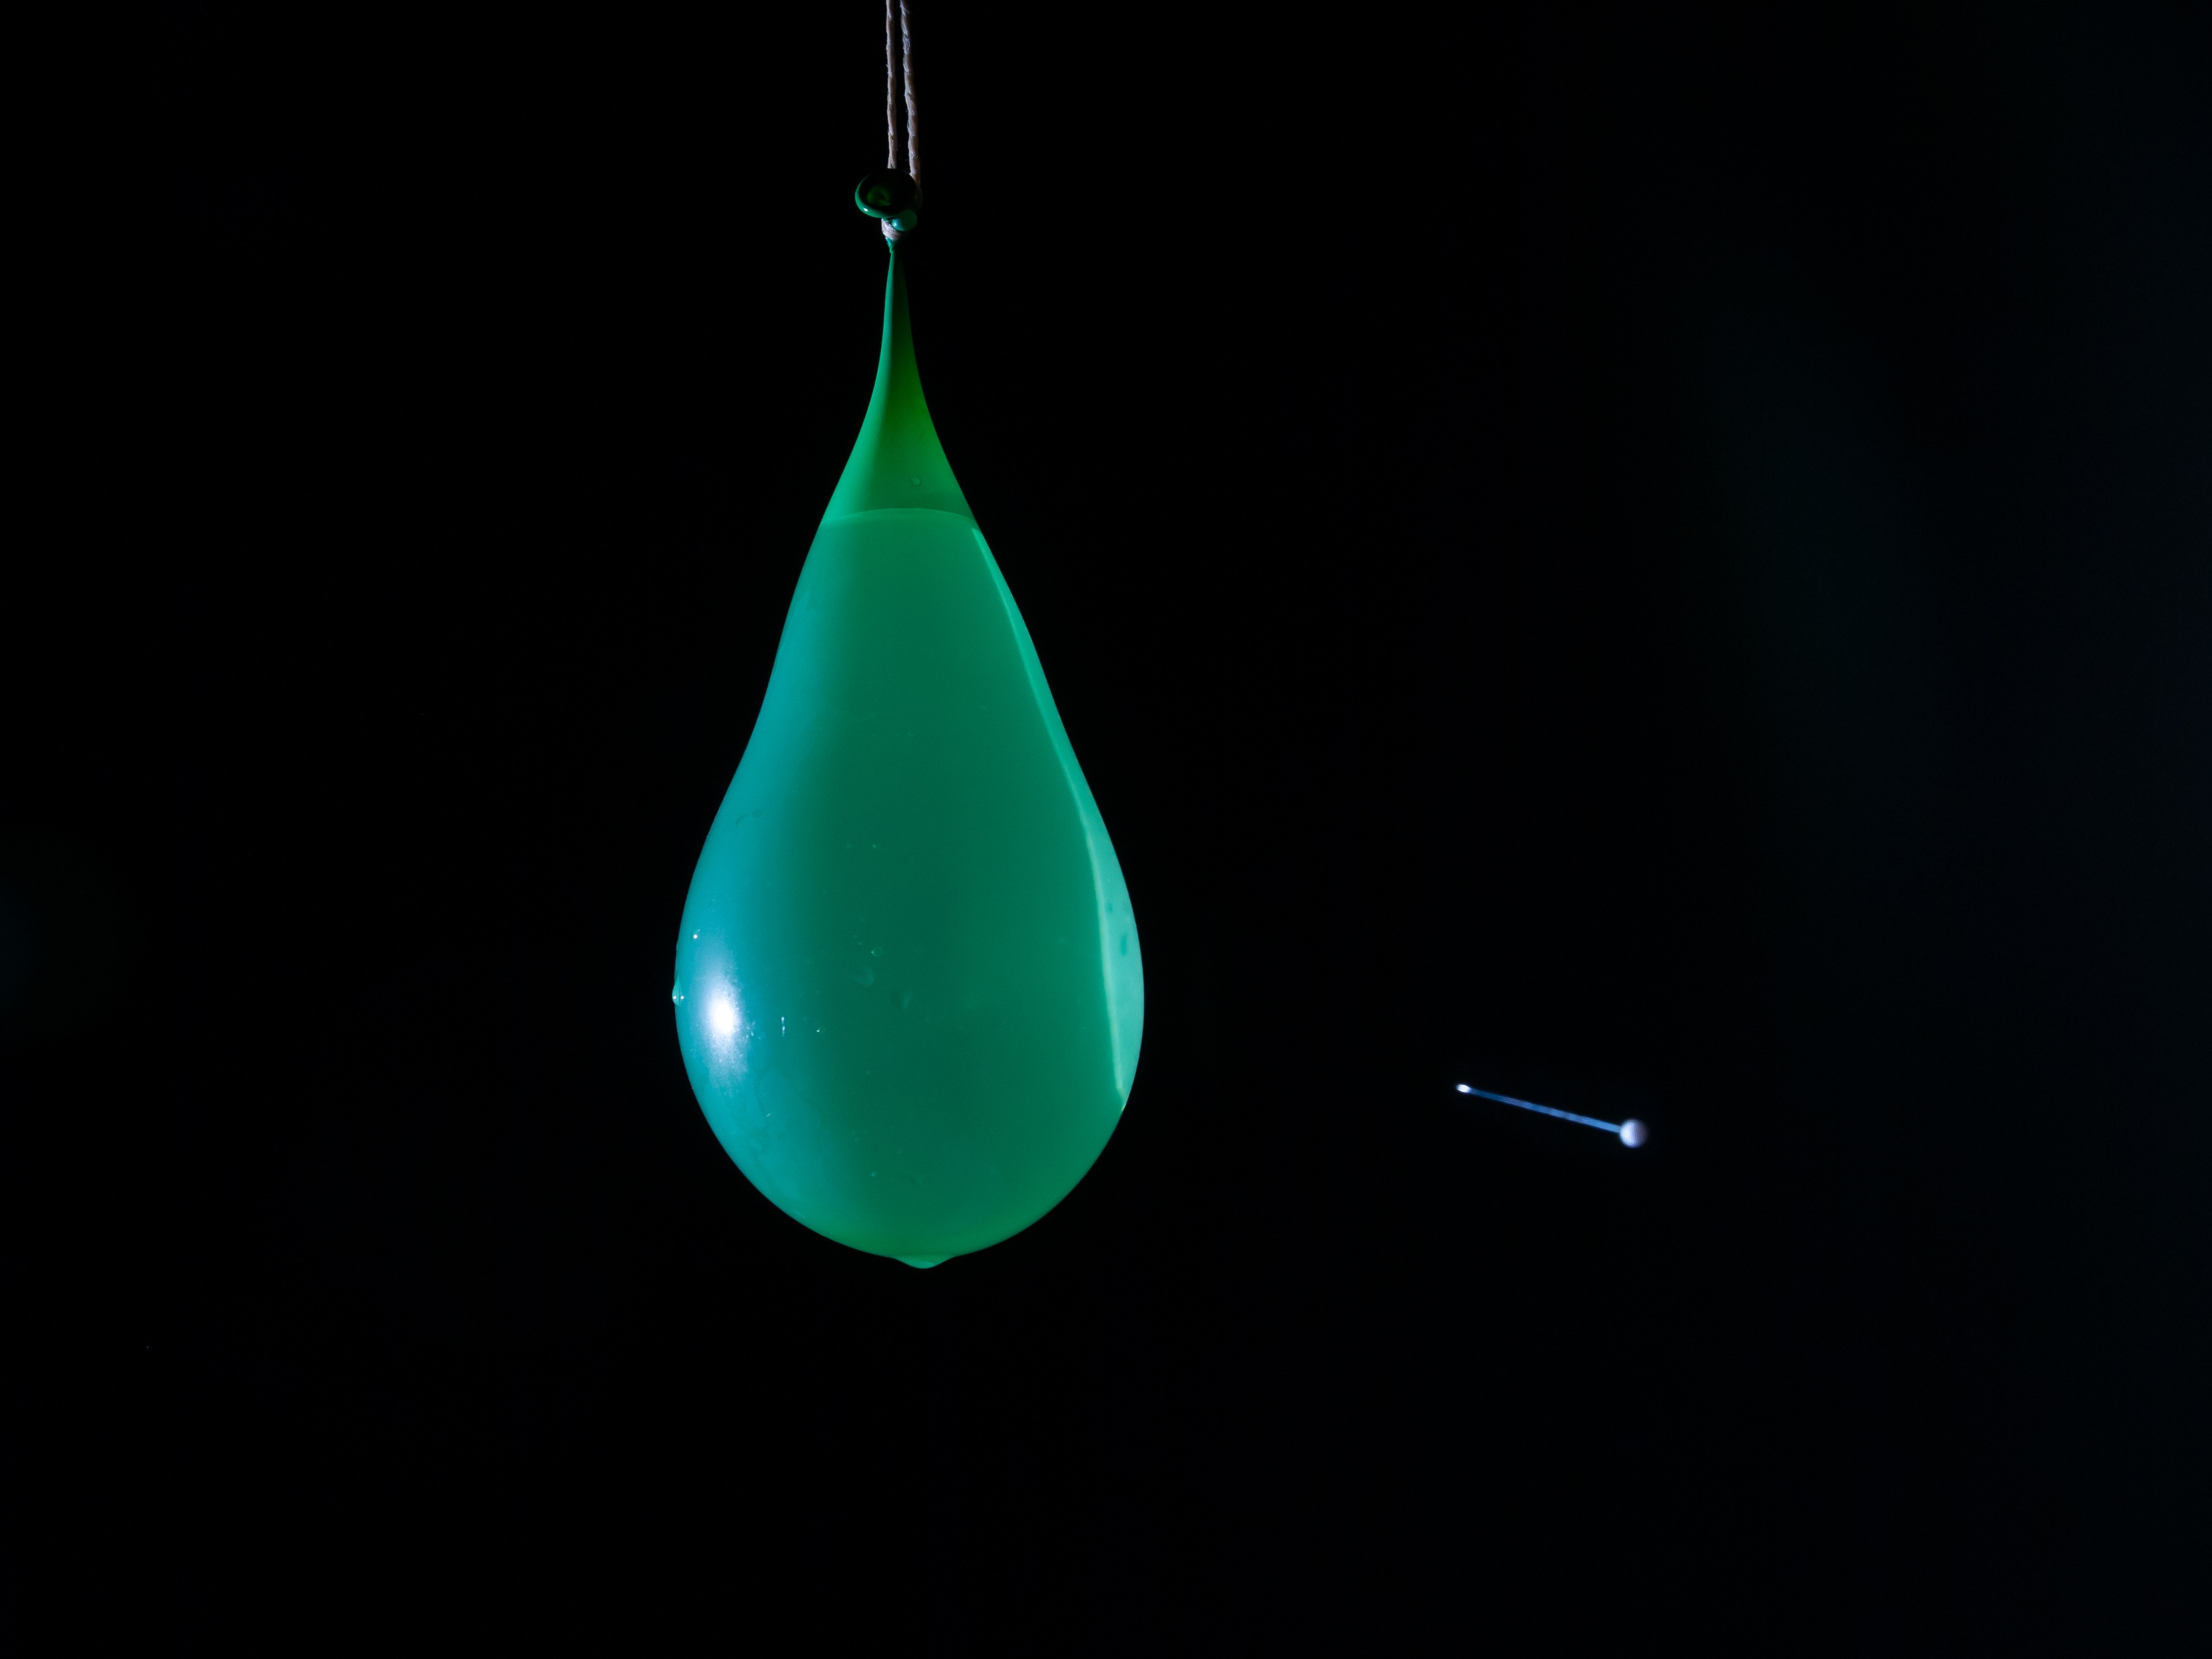
water, drop, needle, green, lighting, water balloon, jewellery, pin, shot, water bomb, incandescent light bulb, too early